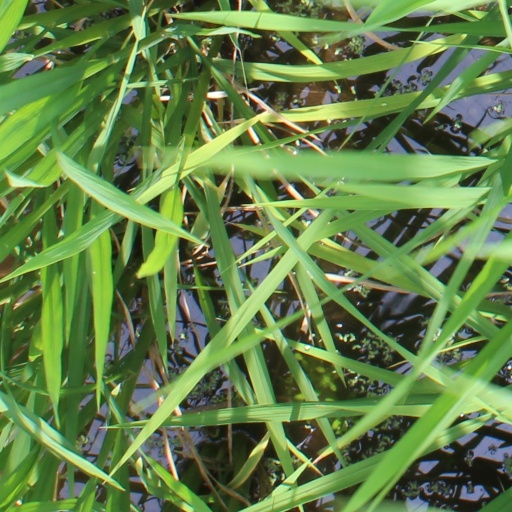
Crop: rice